Higher education in Nova Scotia

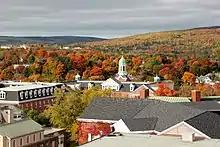
St. Francis Xavier University Lower Campus

Dalhousie University was founded in 1818 by Lord Dalhousie, who modeled the university on the University of Edinburgh, although instruction would not actually begin until 1838. Unfortunately, 5 years later the university's first principal died and the university would remain closed until 1863, when it opened with 6 professors and 1 tutor. The Dalhousie University Act(1963) includes a suggestion of denominational representation on the Board of Governors in proportion to support of endowed chairs. By relying on private contributions, Dalhousie managed to avoid most of the instability of government grants and bureaucratic infighting. Dalhousie University degrees were not awarded until 1866. There were only 28 students who were in the degree program during this period and another 28 who were casual students. The school was consumed with financial difficulties, and it wasn't until 1879 that a wealthy New York publisher with Nova Scotian ancestry made a donation of over 8 million dollars and saved the university.